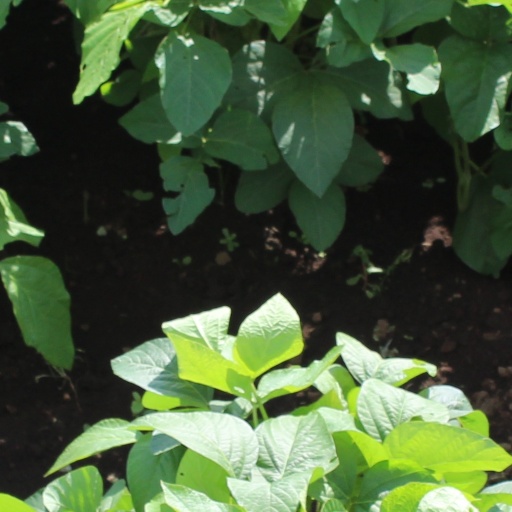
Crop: soybean